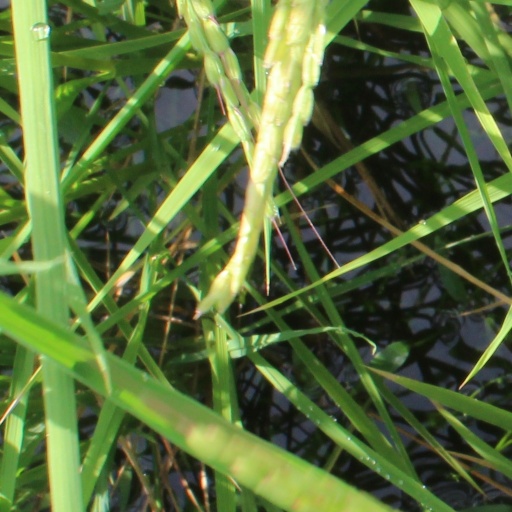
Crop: rice